Tughlaqabad Fort

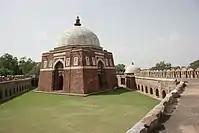
"Mausoleum of Ghiyath al-Din Tughluq" at Tughluqabad, also showing a side tomb.

The 'Mausoleum of Ghiyath al-Din Tughluq' is connected by a causeway to the southern outpost of the fortification. This elevated causeway in length, supported by 27 arches, leads across a former artificial lake. However, sometime around the twentieth century, a portion of the causeway was pierced by the Mehrauli-Badarpur road. After passing an old Pipal tree, the complex of Ghiyas ud-din Tughluq's tomb is entered by a high gateway made up of red sandstone with a flight of steps.